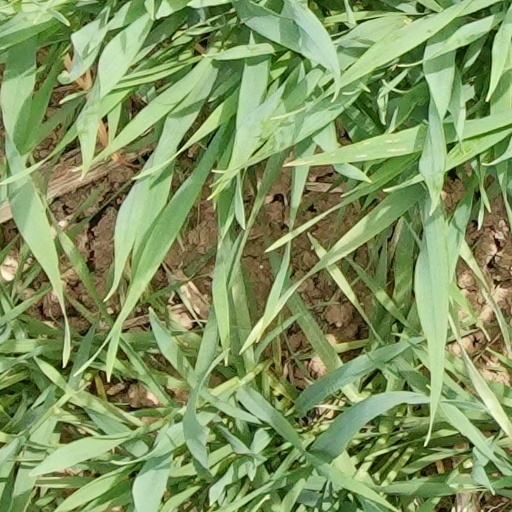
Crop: wheat